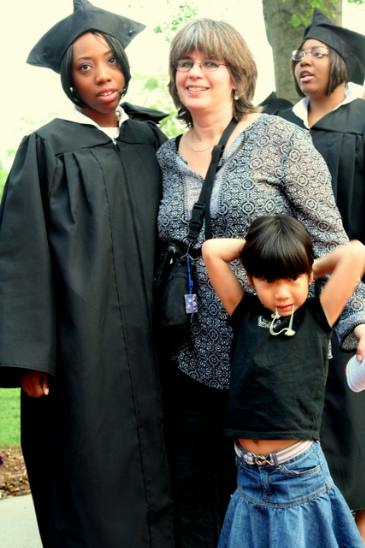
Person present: Yes